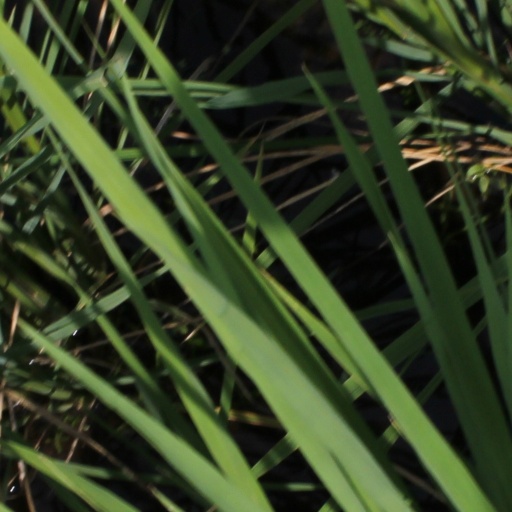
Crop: rice